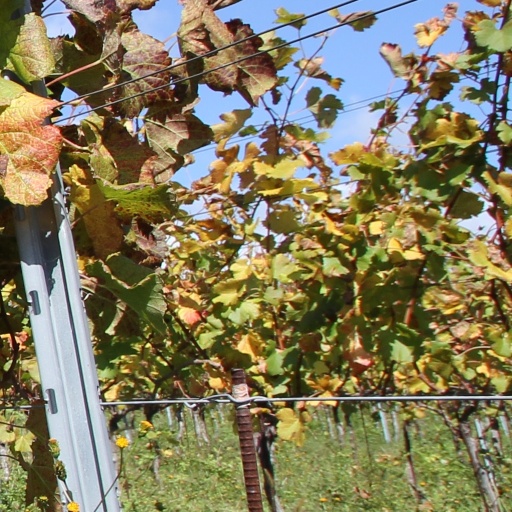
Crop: grape